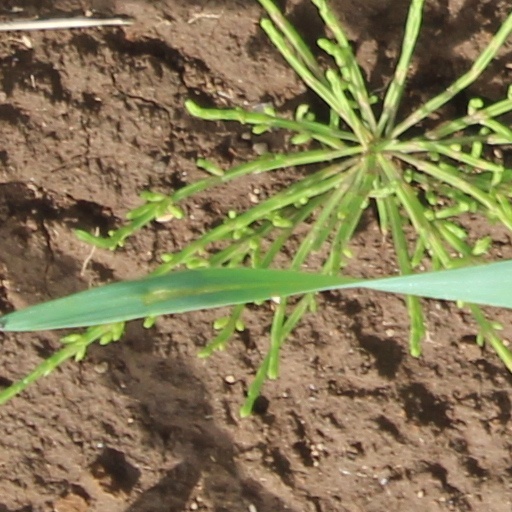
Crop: wheat